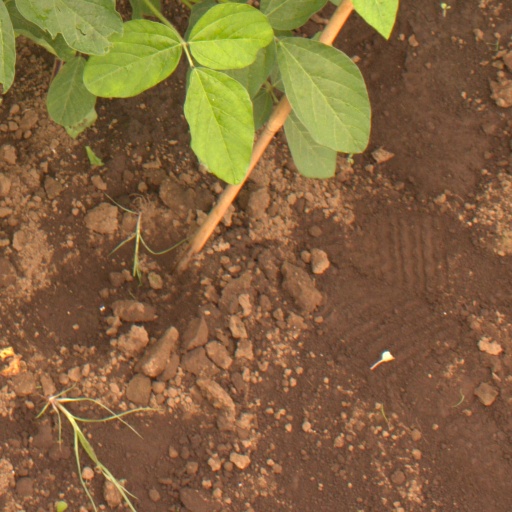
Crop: soybean